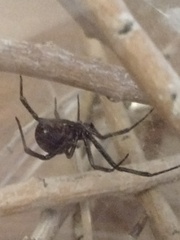
Species: Lactrodectus_hesperus